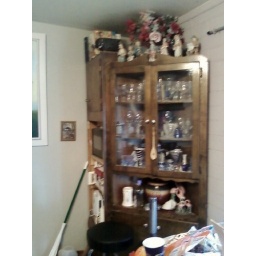
North West corner of the kitchen currently. The corner china cabinet, backed up against the old oven unit.